Lorraine Hansberry

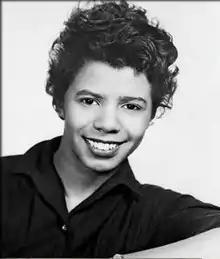
Hansberry in 1955

Lorraine Vivian Hansberry (May 19, 1930 – January 12, 1965) was an American playwright and writer. She was the first African-American female author to have a play performed on Broadway. Her best-known work, the play "A Raisin in the Sun", highlights the lives of black Americans in Chicago living under racial segregation. The title of the play was taken from the poem "Harlem" by Langston Hughes: "What happens to a dream deferred? Does it dry up like a raisin in the sun?" At the age of 29, she won the New York Drama Critics' Circle Award – making her the first African-American dramatist, the fifth woman, and the youngest playwright to do so. Hansberry's family had struggled against segregation, challenging a restrictive covenant in the 1940 U.S. Supreme Court case "Hansberry v. Lee".